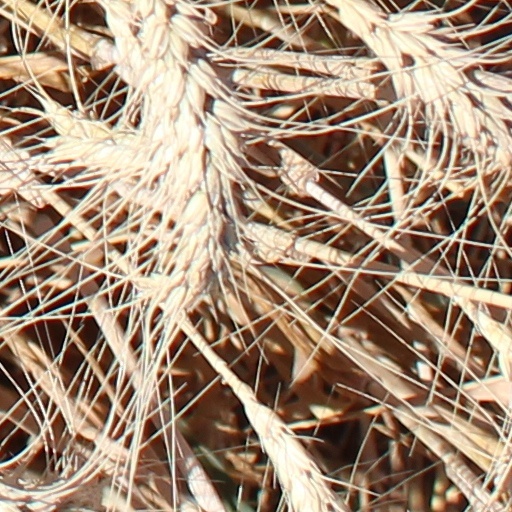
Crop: wheat